Bertita Harding

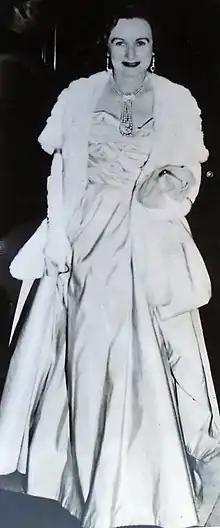
Bertita Harding in a public presentation, 1955

After the death of her husband in 1953, she sold her house in Indianapolis moving permanently to Mexico City. Her biography of Richard Wagner, was made into a German film, Magic Fire, by William Dieterle in 1955. She attended the premier of the film in London.